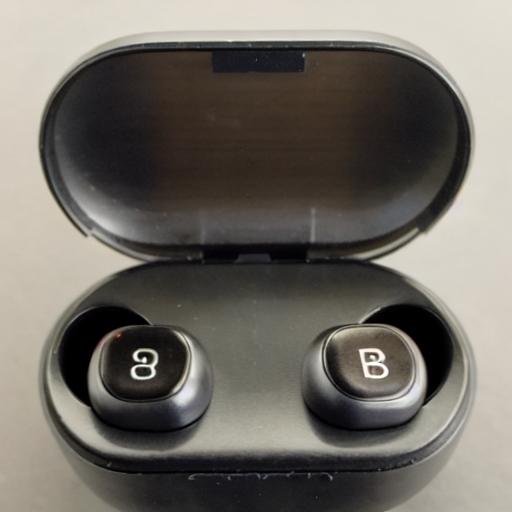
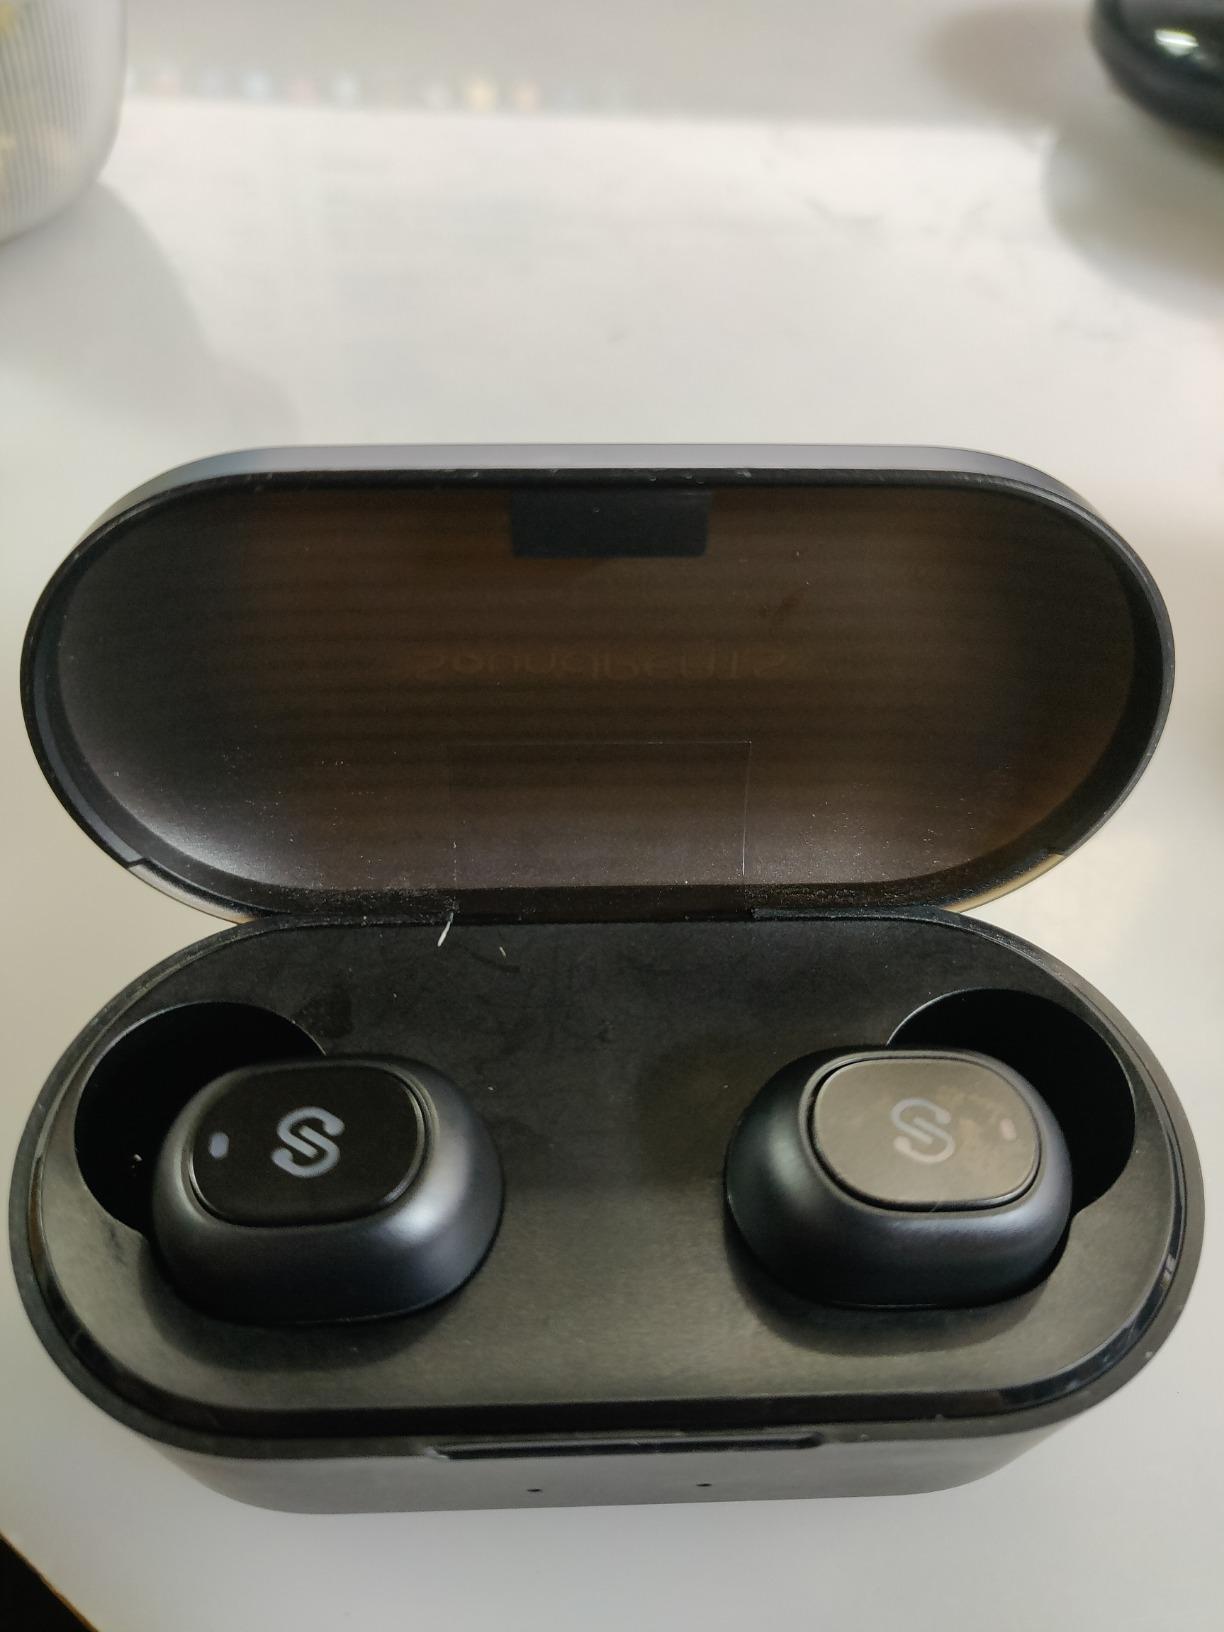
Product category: earbuds
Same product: no